The Onset

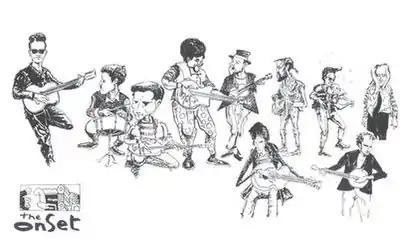
Cartoon portrait of the Onset by Roger Llewellyn used for the inner sleeve of "The Pool Of Life LP", 1988, showing the 10 musicians featured on the LP Left to Right - Mike Badger, Tony Russell, Paul Hemmings, Danny Dean, Simon Cousins, Hamish Cameron (front), Nick Hyrdowy, Bernard Nolan, Roger Llewellyn (front) and Sue Dring

The musical styles on the "What Say You" EP had developed from the Country and Bluegrass sounds of "The Pool Of Life". There was still a Country influence, but they had become more electric incorporating elements of Folk Rock and Pop, which gave them a rather distinctive sound. John Hodgkinson of Shout Magazine stated that "The title track (What Say You) is literate Rockabilly with synchronistic lyrical pointers to Mandella and Hendrix, 'First I Feel You' is a glorious slice of chiming, jangling pop, that storms the brain and lays siege to the memory cells."